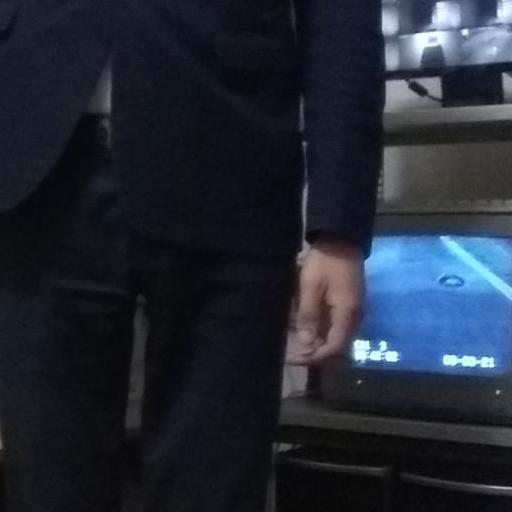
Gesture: no_gesture